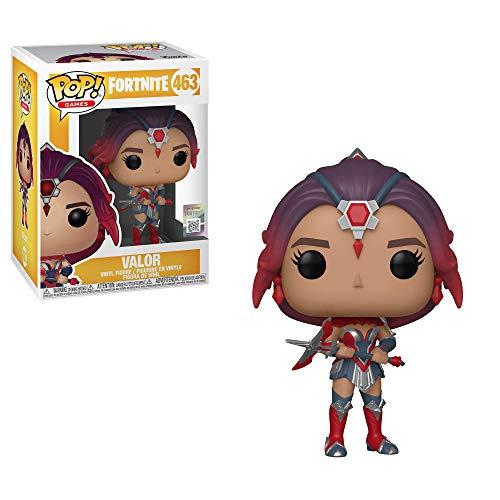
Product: Games: Fortnite - Valor, Multicolor
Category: Sports & Outdoors | Outdoor Recreation | Cycling | Bikes
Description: From Fortnite, valor, as a stylized POP vinyl from Funko.
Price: $6.75
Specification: Product Dimensions:         2 x 3 x 4 inches ; 0.16 ounces    |Shipping Weight: 4.8 ounces (View shipping rates and policies)|ASIN: B07L4JVQVZ|Item model number: 36025|    #109    in Bikes